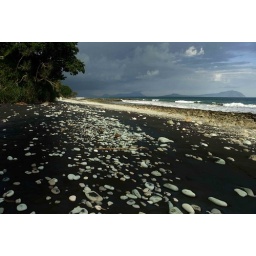
Black sand beach in central FLores, west of Ende